Mary Reibey

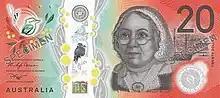
Obverse of the Australian $20 note

An enterprising and determined person of strong personality, during her lifetime Reibey earned a reputation as an astute and successful business woman in the colony of New South Wales. She is featured on the obverse of Australian twenty-dollar notes printed since 1994 and on its replacement design since 2019. She was posthumously inducted onto the Victorian Honour Roll of Women in 2001.